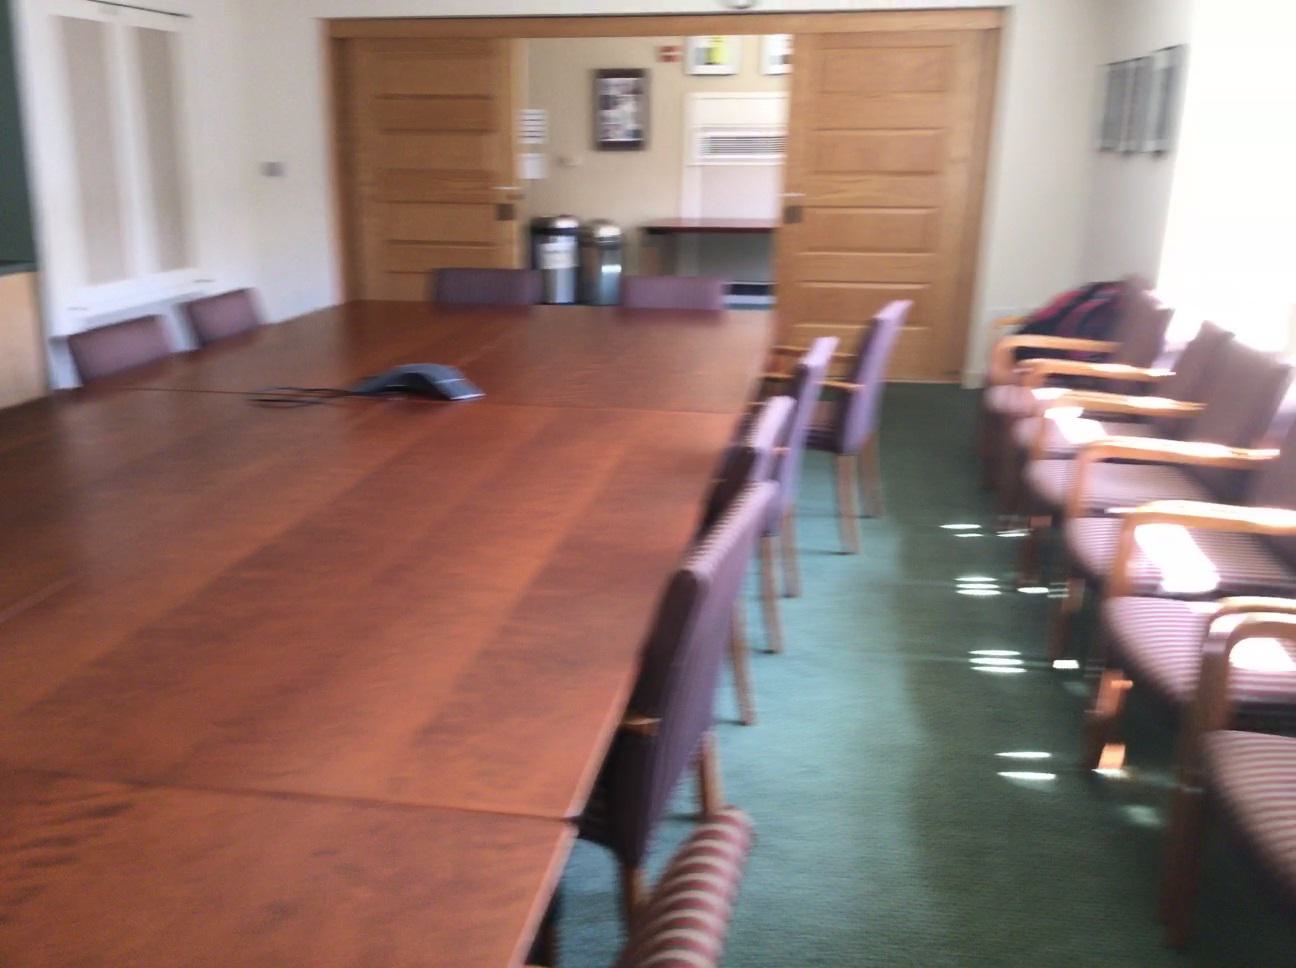
Question: Can the counter fit in front of the table from the camera's perspective? Final answer should be yes or no.
Answer: Yes